Pennsylvania Leadership Charter School

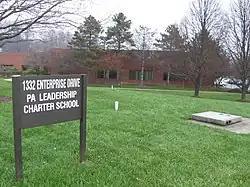
West Chester office

The Pennsylvania Leadership Charter School (PALCS) is a public cyber charter school approved by the Pennsylvania Department of Education, and open to all students in grades K–12 (ages 5–21) who reside in the state of Pennsylvania.